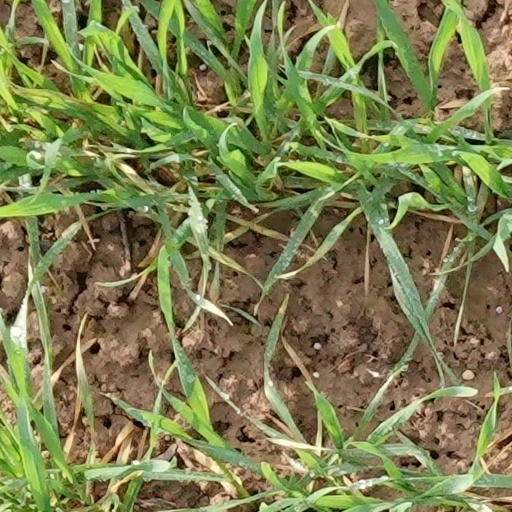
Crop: wheat